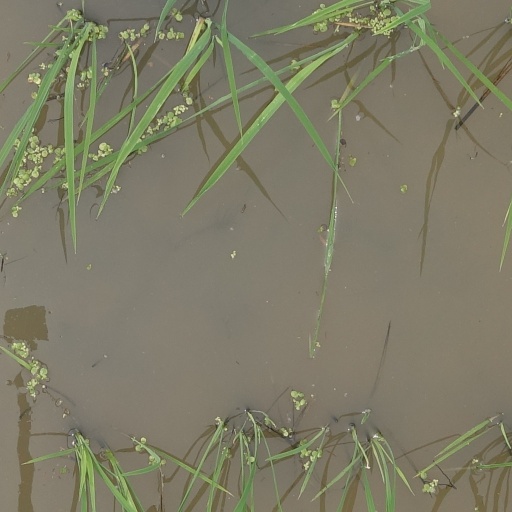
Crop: rice